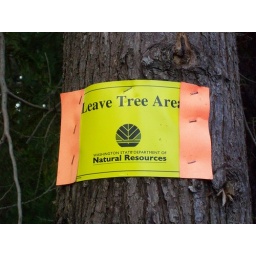
trees in the "leave tree area" don't get logged.